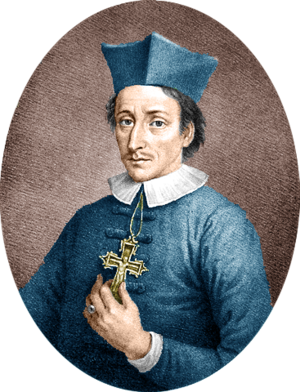
Cette liste de saints concerne les saints et les bienheureux, reconnus comme tels par l'Église catholique, ayant vécu au XVIIᵉ siècle.
Niels Stensen est un anatomiste, géologue et évêque d'origine danoise, né le 11 janvier 1638 à Copenhague et mort le 26 novembre 1686 à Schwerin en Allemagne. Il fut l'un des premiers à formuler des principes en géologie, branche alors peu connue des sciences naturelles. Le plus connu d'entre eux est le principe de superposition, d'après lequel la couche supérieure d'une succession sédimentaire est toujours plus récente que les couches sous-jacentes, à moins de remaniements ultérieurs.